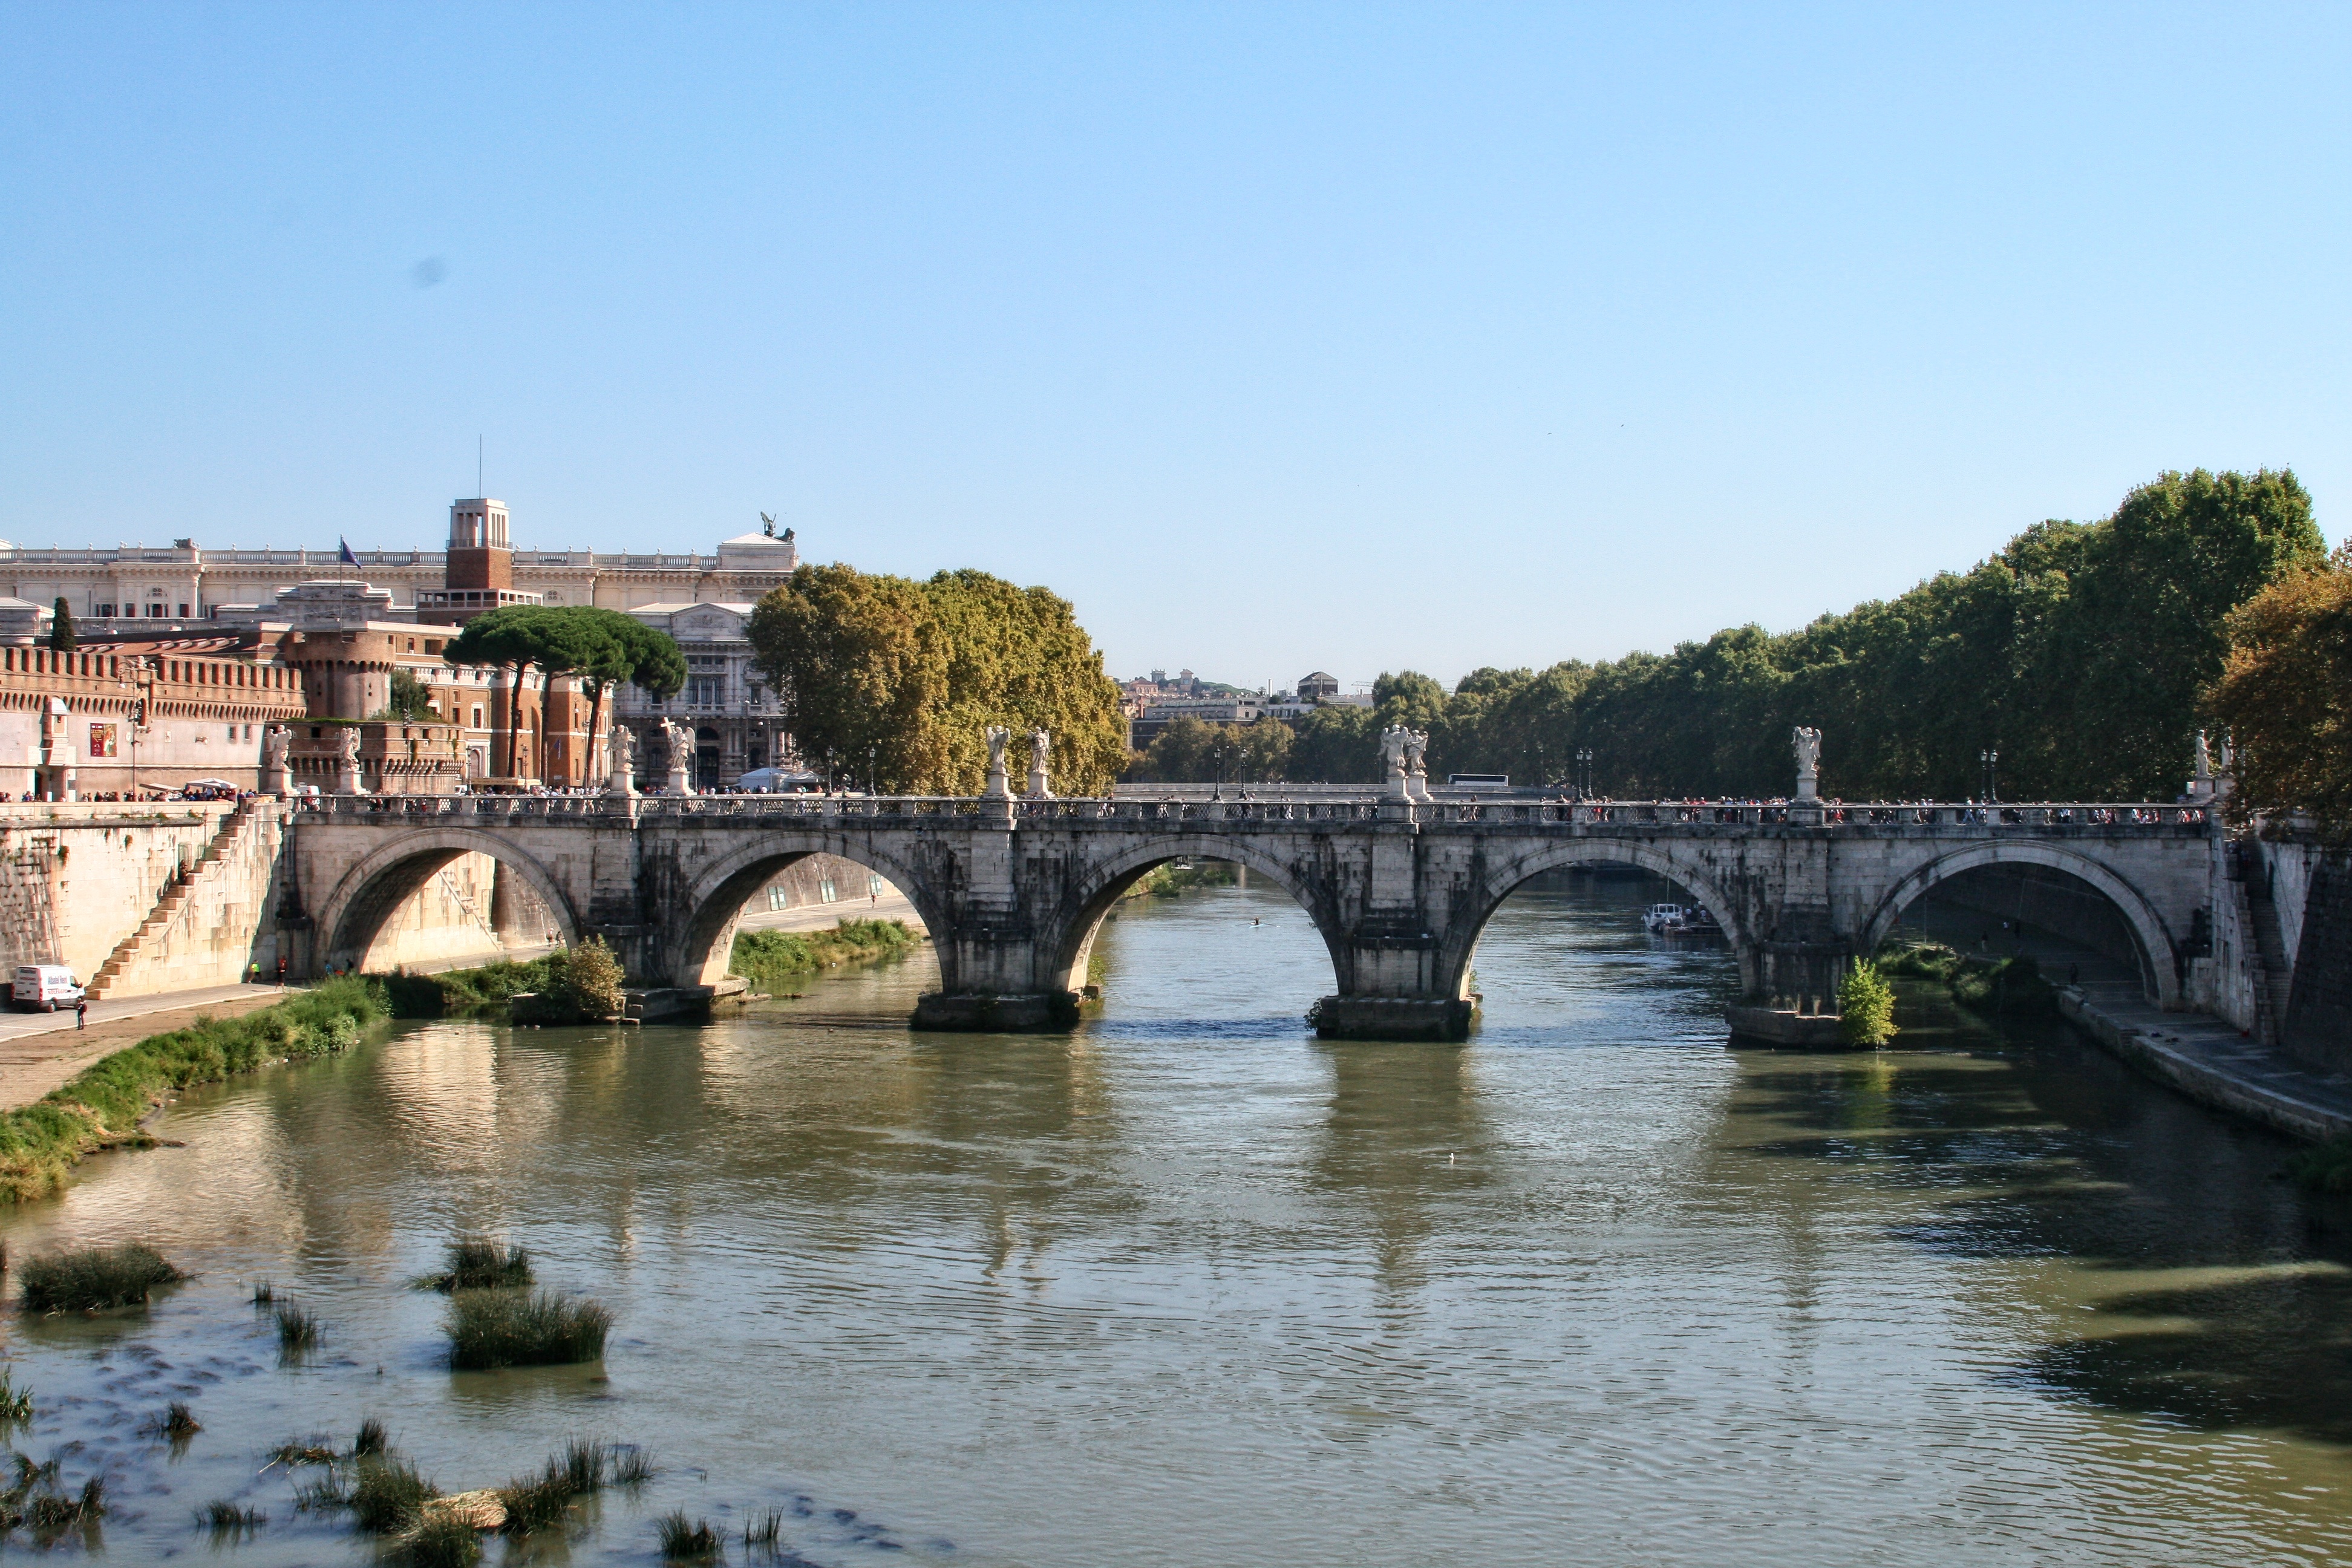
water, bridge, river, canal, italy, reservoir, tourism, waterway, body of water, rome, channel, moat, tiber, landform, arch bridge, bridge holy angel